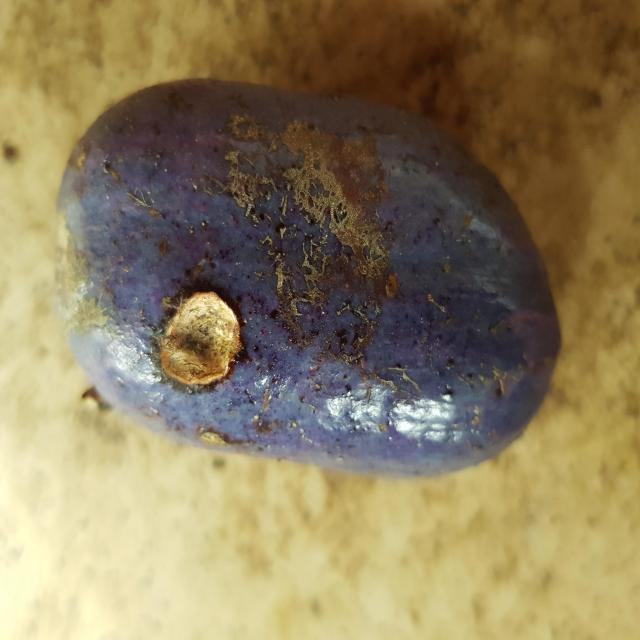
Plum grade: cracked